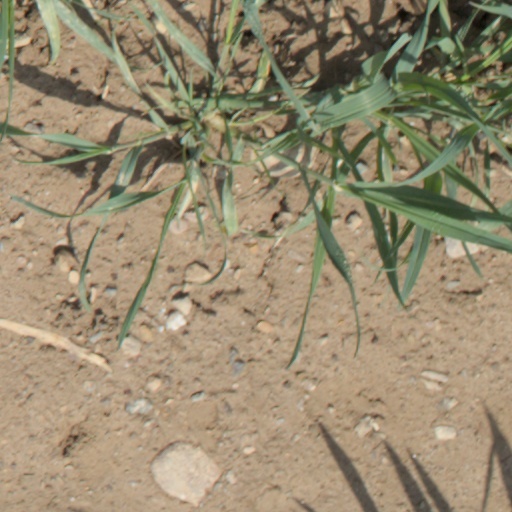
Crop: wheat